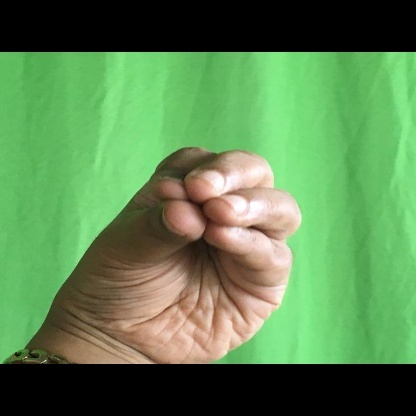
Mudra: Mukulam